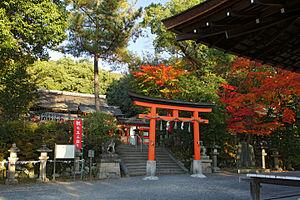
Le Uji-jinja est un sanctuaire shinto situé dans la ville de Uji dans la préfecture de Kyoto au Japon. Il est adjacent au Ujigami-jinja.